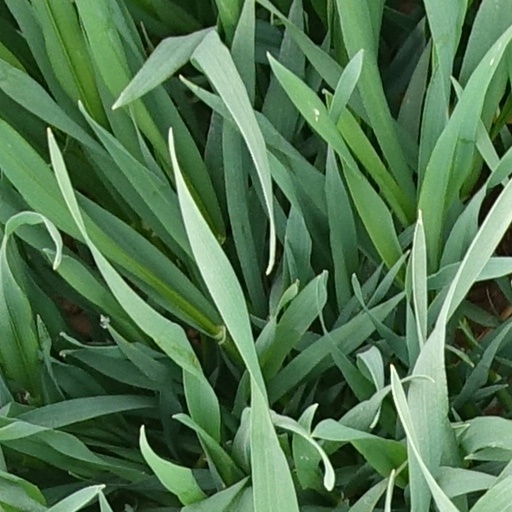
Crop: wheat